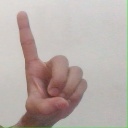
अक्षर: ड